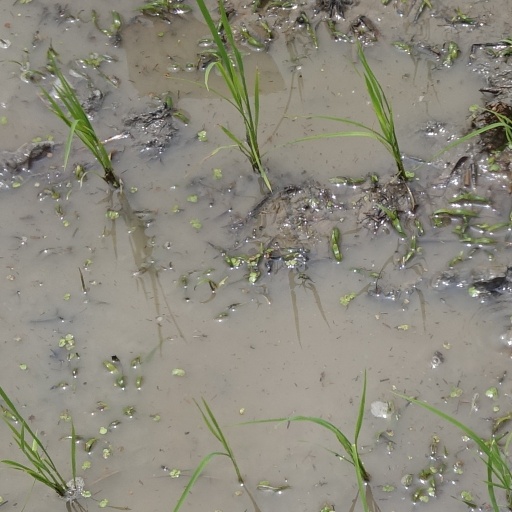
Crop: rice